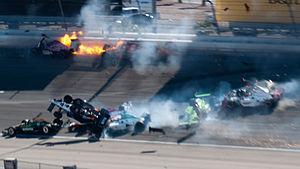
Le Grand Prix automobile d'Inde 2011, disputé le 30 octobre 2011 sur le circuit international Buddh, est la 856ᵉ épreuve du championnat du monde de Formule 1 courue depuis 1950 et la dix-septième manche du championnat 2011. Il s'agit aussi du premier Grand Prix d'Inde de l'histoire de la Formule 1.